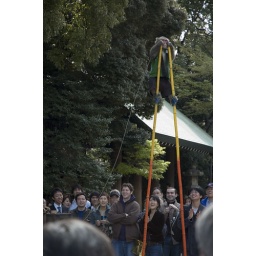
A street show in Tokyo... this monkey climbed up the stilts and then walked around in circles.